Coinage of Valerian and Gallienus

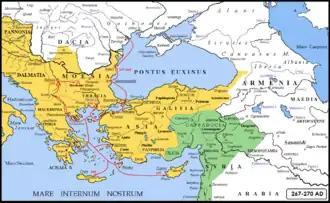
The invasion of the Gothic peoples of 267/268-270 during the reigns of Gallienus and Claudius Gothicus. In green color the Palmyrene Empire of Queen Zenobia and Vaballathus.

As a consequence of the severe defeat suffered by his father, Valerian, against the Sasanians, the Empire underwent a split into three parts for nearly fifteen years, but these allowed it to survive: in the West, the Gallic Empire, ruled by usurpers such as Postumus (260-268), Laelian (268), Marcus Aurelius Marius (268-269), Victorinus (269-271), Domitian II (271), and Tetricus (271-274); while in the East the Palmyrene Empire, where first Odaenathus, appointed by Gallienus "corrector totius Orientis", alternated from 262, then his son Vaballathus together with his mother Zenobia until 272. Eutropius writes: